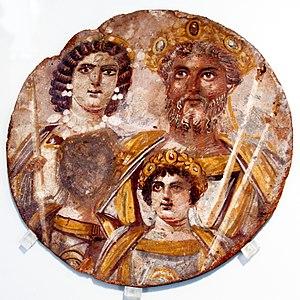
La damnatio memoriae est à l'origine un ensemble de condamnations post mortem à l'oubli, utilisée dans la Rome antique. Par extension le mot est utilisé pour toutes condamnations post mortem.
Septime Sévère, né le 11 avril 146 à Leptis Magna et mort le 4 février 211 à Eboracum est un empereur romain, qui régna de 193 à 211. Avec lui accédèrent au pouvoir des provinciaux d'ascendance non romaine et la dynastie des Sévères dont il est la figure éponyme. Avec Macrin, il est l'un des deux empereurs nés dans la province d'Afrique.
192-193 : guerre civile dans l'empire romain à la mort de Commode. Septime Sévère prend le pouvoir et fonde la dynastie des Sévères.